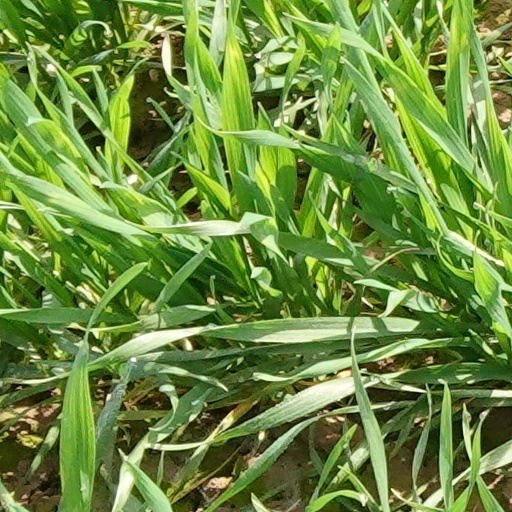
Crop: wheat